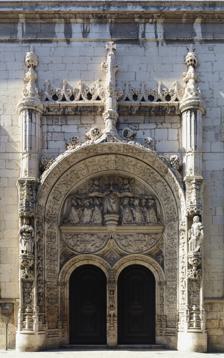
Building: Church of Nossa Senhora da Conceição Velha
Country: Portugal
Year built: 1770
Church in Lisbon, Portugal Church of Nossa Senhora da Conceição Velha (Old) Church of Our Lady of the Conception Igreja de Nossa Senhora da Conceição Velha The portal of the church Church of Nossa Senhora da Conceição Velha Location of the church in the municipality of Lisbon 38°42′32″N 9°8′3″W / 38.70889°N 9.13417°W / 38.70889; -9.13417 Location Lisbon , Greater Lisbon , Lisbon Country Portugal Denomination Roman Catholic History Dedication Nossa Senhora da Conceição Architecture Architect(s) Francisco António Ferreira Style Renaissance , Manueline , Gothic Specifications Length 24.42 m (80.1 ft) Width 19.75 m (64.8 ft) Administration Diocese Diocese of Lisbon The Church of Nossa Senhora da Conceição (Portuguese: Igreja de Nossa Senhora da Conceição Velha ) is a church in the civil parish of Madalena , in the municipality of Lisbon . The Church of Conceição dos Freires, or Conceição Velha, (known as the Church of the Misericórdia ) was not included in the original plans to reconstruct the Lisbon riverfront, even though it was partially ruined. Instead, King Joseph gave the monks from the Church of Nossa Senhora da Conceição (which was destroyed) the location of the Misericórdia church, and ordered Pombaline architect Francisco António Ferreira (with the collaboration of Honorato José Correia) in 1770, to rebuild the structure. Once renovations were completed, the clerics of the Conceição, re-occupied the rebuilt Misericórdia Church, and the Brotherhood of the Misericórdia was transferred to the (formerly Jesuit ) Church of São Roque. Francisco António Ferreira, also known as o Cangalhas , reused the lateral entrance, central column, two Manueline windows, the relief of the Misericórdia, and Chapel of the Holy Sacrement, as the new entrance. With this, he reoriented the temple, whose southern entrance became the principal, and the lateral chapel became the presbytery. The main facade, crowned by triangular pediment, is marked by an ornate Manueline portico, with a tympanum that includes the Virgin of the Misericórdia, and figures of nobles and religious clerics. Flanked by comparable Manueline-style windows, the whole group has semblances to the Monastery of the Jerónimos. History A 1598 sketch of the vicinity of the Lisbon Cathedral, identifying the Church of Nossa Senhora da Conceição Velha The encapsulated space of the old Church of the Conceição dos Freires, in the modern streets of Lisbon In 1498, the Confraria da Misericórdia ( Brotherhood of the Misericórdia ) was instituted, under the initiative of Eleanor of Viseu and friar Miguel Contreiras (approved by King Manuel and confirmed by Pope Alexander VI ). The new institution was transferred a chapel in the cloister of the Sé Cathedral of Lisbon . In 1502, after transferring the title of the Hermitage of Restelo to the Order of Saint Jerónimo , King Manuel traded to the Order of Christ the Casa da Judiaria Grande ( Great House of the Jewry ), a synagogue situated in Vila Nova (which was between Rua dos Fanqueiros and Rua da Madalena ). The victorious Christians then rebuilt and consecrated the new church to Our Lady of the Conception ( Portuguese : Nossa Senhora da Conceição ), then known as the Church of the Conceição dos Freires , later known as the Conceição Velha (in deference to the Church of Nossa Senhora da Conceição Nova , which was built along the Rua Nova dos Ferros ). At the time, it was called the Church of the Misercórdia . In 1516, Manuel ordered the publication of a compromise with the Santa Irmandade da Misericórdia for the building of the church. At the time, the building was carved into stone with a vaulted ceiling decorated with regal and sacred emblems and supported by marble pillars, dividing the structure into three naves. The presbytery was located in the east, in line with the main portico (from plans and sketches dating from the 1755 earthquake). In the south was a door, flanked by sculpted pilasters and three windows (one on the left and the others on the right). The cornice was surmounted by a larger lintel , and on either side was a tower (the western one called Escrivaninha ), all of which was detailed in the gravura de Leyden ("Leyden etchings"). Erected alongside the building was the Casa da Misericórdia , centre of the local hospital, orphanage, registry, house of the dispatch, offices and courtyard. A letter from King John III dated 1533, permitted the construction of an entablature which the Church's ombudsman and the local Brotherhood of the Misericórdia had planned (and later had received consent from the municipal government for its construction). On 25 March 1534, this construction was completed, resulting in the Manueline -era entrance, and the installation of the Brotherhood, from an inscription that was hoisted on the north portico (today located in the Carmo Museum). King Sebastian , with the endorsement of Cardinal Henry , established the ecclesiastical parish of Nossa Senhora da Conceição in 1568. In 1576, the Misericórdia instituted the tradition of inscribing on the main porticos of its buildings, images of the Virgin Mary, with the Pope, Cardinal and Bishop to the right, along with clerics; while on the left, an image of the King, Queen and other representatives/dignitaries. In 1594, the main portal was covered, with the addition of the orphanage, at the same time Simõa Godinho ordered the construction of a chapel, to be donated to the Misericórida, along with his earthly possessions. A small doorway was opened in 1598 along the northern facade. Documents from Lisbon in 1626, described an aromatic spice and flower market on the southern staircase. During this year, another double archway was opened, which included an image of Nossa Senhora do Pópulo ( Our Lady of the People ). A 1659 Lisbon plan, illustrated by João Nunes Tinoco, depicts a narrow churchyard fronting the south facade. During the second half of the 17th century, an organ was executed under the direction of Father Francisco de Santo António. In August 1670 the altarpiece was ordered for the church by the Misericórdia's ombudsman, the Marquess of Marialva, the first to use twisted columns in the city of Lisbon. In 1684, a new collection/orphanage was established in the east wing of the church. Father Agostinho de Santa Maria, writing in 1721, indicated that the "old" south gate, with double arches, had a grande arch with the image of Nossa Senhora da Misericórdia . In 1729, the presbytery roof was painted by Brás de Oliveira Velho and António Pimenta Rolim. On 1 November 1755, the Lisbon earthquake partially destroyed the Church, resulting in the destruction of part of the vaulted-ceiling and a belfry over the lateral doorway. A fire, which was triggered after the event, consumed the orphanage, except the chapel of the Holy Sacrament (the former Chapel of D. Simôa), and altarpiece of the Chapel of the Holy Christ of Padecentes. The church of Conceição dos Freiras was also ruined, making its reconstruction non-viable owing to the new city plan. In 1768, from a letter of D. José, the Brotherhood of the Misericórdia, installed themselves in the Church of São Roque, which became vacant after the expulsion of the Jesuits. The former-Church of the Misericórdia was then reconstructed with a new orientation, reusing the materials and some of the structures, under the direction of Francisco António Ferreira and Honorato José Correia in 1770. The chapel of the Holy Sacrament was transformed into presbytery, and the south portico was transformed into the principal doorway, resulting in a re-orientation of the nave along a north to south access. The nuns of the Order of Christ, transferred to the new church following its reconstruction, bringing with them the patron saint, Nossa Senhora da Conceição and its denomination of Conceição Velha . At the end of the 18th century, the stone group of the tympanum was encased in glass and illuminated. Sometime between 1818 and 1880, the historical of the Misericórdia was removed and substituted for a grated window; the figure was moved to chapel with appropriate altar, that was painted and gilded. By 1834, the religious orders were abandoned and the church uninhabited. Around 1837, the church was under threat of being sold, to be destroyed and replaced with commercial/residential buildings. In 1880, the Brotherhood of Leigos, which managed the church completed a public restoration of the sculptures in the tympanum, cleaning the paint that covered the figures. Republic Between 1936 and 1940, the vicar and Brotherhood of Santa Cruz dos Passos, informed the public of the necessity of completing restoration work on the church and its annexes, due to water infiltration, that was ruining the coverings, corners, stucco and wood frames. The groups solicited the DGEMN Direcção-Geral de Edifícios e Monumentos Nacionais ( General-Directorate for Buildings and National Monuments ) in order to make the necessary repairs; the DGEMN first intervened in 1938, with the repair of the gutter and the raising of the front walkway to the church. This was followed in 1942 by the repair of the steps and railings to the altars; the replacement of the wood floors, stone and tiles; the cleaning of the building's exterior stonework; and plastering joints. These suggestions were followed in 1946–47, by similar calls by the Brotherhood, referring to the deterioration of the main portal and sacristy. In addition, there were references to deteriorating windows, falling stucco from the vaulted-ceiling and degradation of the skylight in the choir. But, even as the DGEMN intervened in 1947, the church's condition worsened the following year, with rainfall that invaded the church, and a broken pipe in the sacristy, that resulted in the rotting of the wood floors that had to be replaced. In 1952, there was an inventory of the images in the Church: at the time there existed 40 figures in wood and stone, located in various niches and altars in the sub-choir, nave, presbytery and dependent annexes. Considering the condition of the structure, it was determined that the organ, should be removed from the site and installed in the Church of Freixo de Espada-à-Cinta. But, still, water infiltration and humidity continued to degrade the pavement and stonework of the presbytery. In 1954, the tiles were repaired, which included the consolidation and painting of the Chapel of Senhor dos Passos , repair of the walls, ceilings and access corridor towards the Rua dos Bacalhoeiros . Similar repairs were completed in 1955, including the painting of the doors, re-plastering the interior and exterior surfaces, and new wood floors in the sacristy. The roof was repaired between 1965 and 1967. Yet, in 1959, the Prior denounced the state of degradation in the sacristy, the access corridor towards the Rua dos Bacalhoeiros and the floor in the presbytery. The DGEMN, then, substituted the wood floor in the presbytery for stone; resurfaced the walls of the corridor access and sacristy's vestibule; oil painted the doors, panels and ceilings; cleaned the arcade; and painted the walls with water-based paints and an insulator. Ten years later, there was a need for a technical visit, owing to rainfall seepage in various locations throughout the church. The building was fully connected to the electrical grid in 1964. In 1966, there was a revision of the interior plastering, repair and conservation of the principal doorways. Later, in 1968, with a drive to make the building "fire safe", the exterior door was restored; a new assessment of the electrical installations was completed; installation of fire extinguishers; and the cleaning, removal of dust and bird feces was completed, and the building was resealed with silicone where needed. There was a partial renovation of the electrical installations in 1969; re-touches of the plaster, filling of cracks and repair of joints, as well as the installation of a sound system. In 1970, the skylight was repaired; improvements made to the electrical system were made in order to install a projector; reconstruction of the wood structures and stuccoing of the ceilings; construction of hydraulic rigging and screed in the pavement; painting of the walls with water-based paints. There was a proposal by the LNEC and IJF to study the area in order to treat the deteriorating stonework at the end of the 1970s. But, in 1978, the facade panel was partially destroyed through the restoration attempts of the IJF. By the end of 1979, there was a further reassessment of the roofing in the registry, altar and lateral chapels for repairs; demolition and reconstruction of the framework and pavement of the lateral chapels; substitution and assessment of the zinc eaves troughs and flaps; and repair and cleaning of the roof. In 1980, 1981 and 1982, there were further repairs to the ceiling of the presbytery and staircase of the choir; substitution of the zinc flap edges and tile flooring. In 1980, the LNEC realized a study of the stone, for signs of degradation based on physical, chemical and petrographic assessments. These investigations were followed, in 1983, by conservation and cleaning of the facade, using hydraulic hoses to remove the dirt, accompanied by hard-bristle brushes and soft sponges. In 1984, the DGEMN, demolished and reconstructed the firewall with plaster and whitewash; chipping away the plaster facade and replacing it with new plaster of mortar, whitewashing the completed surface; repair and replacement of the pavement of the choir; replacement of the ceiling plaster, paint and window grills; varnishing the doors; substitution of glass; cracks and joints were grouted in the facade, with new stone replacing older rock, which was removed and replaced. In 1986, there were repairs to the roof and the cleaning of gutters and downspouts. On 8 April 1998, a map of risks was elaborated by the DGEMN, in order to assess the condition of the property. On 22 August 2006, feedback from the DRCLisboa indicated their willingness to the classify the church as a Zona Especial de Proteção ( Special Zone of Protection ) along with the Castle of São Jorge , and remainder of Lisbon's historical walls, the Pombaline Lower Town , and several other properties already classified within the church's vicinity. The Conselho Nacional de Cultura ( National Council on Culture ) proposed that the definition be shelved on 10 October 2011. A dispatch from the director of the IGESPAR a week later (18 October) agreed with the feedback, and requested new definitions be elaborated for the ZEP. Architecture Detail from the tympanum, showing the signette of the Misericórdia A lateral window flanking the main portico The church is located in the "ravine" area of the Pombaline Lower Town , flanked by buildings of comparable height and facing the street. It is implanted with close to many of comparable historic buildings and monuments, such as the Sé Cathedral of Lisbon , Casa dos Bicos and Praça do Comércio . The primitive church was located in this location, was the second largest Manueline temple in Lisbon, only second to the Monastery of Santa Maria de Belém (the Jerónimos ). Exterior The church consists of two juxtapositioned rectangular spaces, comprising a single nave and presbytery , with sacristy abutting, storage spaces, lateral courts and corridor. The horizontal articulated volumes and differently covered with tile. The frontispiece , which faces the south, consists of corner pilasters crowned by a triangular pediment , with a tympanum marked by elliptic oculus . The portico is framed by Manueline decoration, with double arched doors with niche, framed by relief pilasters, ornamentally decorated, with the sculptures of the Anjo da Anunciação ( Angel of the Annuciation ) and Virgem ( Mary ) in niche, united by Roman arch and flourishes in the jambs. Above this is a lintel, surmounted by two armillary spheres and cross of the Order of Christ. In the tympanum, in low relief is the figure of Nossa Senhora da Misericórdia ( Our Lady of the Misericórdia ). Lateral windows, framed by segmented columns, complete the facade, with a lot of decoration, including images of the saints. The Manueline elements concentrated on the principal facade are reconstructed from the ruins of the lateral (south) facade of the Church of the Misericórdia, destroyed during the 1755 Lisbon earthquake, and were re-used for this project. Primarily, these elements were the decorations in the internal faces of the portico (the urns, medallions, masks, cornucopias, fantastical animals, sphinxes and birds), the vegetal forms (leaves, flowers) and zoomorphic elements (birds, dragons and dogs). Portico The portico is marked by two sculpted pilasters, comprising a large arch, surmounted by a slim canopy, containing two minor arches of the same profile. Rising from a simple base, but multifaceted barrel, the pilasters are tri-faceted, with by middle-relief decoration and statuary. In the internal faces, include six kneeling cherubs facing the doorways. Meanwhile, in the exterior facetes there are various decorative elements, that include urns, fantastical animals, heads of angels, badges, cornucopias, medallions and other stylized vegetal elements, dominated by two niches on either side. These two niches, with corbels and canopies, contain figures of the Angel Gabriel (on the right) and the Virgin Mary (on the left), with the pilasters above the niches, semi-circular and striated, extending into pinnacles, surmounted by armillary spheres. These pilasters are united above the main portico, by a line of vegetal decoration that frames the periphery of the doorway. The outside of the main arch is decorated with rolling phytomorphic acanthus , which rise to the center forming a small canopy with the royal coat-of-arms, crowned with a garland and strut cross of the Order of Christ, dividing the capstone. The internal archivolt, is carved with flourishes of vegetal elements that extend to the base of the inner archivolt. The double-arch is delimited externally by columns and rectangular frames, and decorated with phytomorphic motifs. The pillar dividing the two arches includes a small niche with the image of Justiça , or alternately, the Archangel Michael , holding a scale in his right arm and sword in his left, and decorated with geometric shapes. The tympanum has two registers. On the first there are two inverted semi-circles with decorations (urns, cornucopias and animal figures). Tangent to the arches of the doorways are medallions with classical bust, while on the periphery there are relief imagery. The second register, semi-circular, holds a sculptured group of figures that represents the classical Misericórdia symbol, or Mater Omnium , over a frieze with elevated platform consisting of semi-circular dietes. On this platform is the Virgin Mary, secured by two angels, over figures representing Pope Alexander VI , Father Miguel Contreiras, a bishop and cardinal (all on the right), and Queen Eleonor, King Manuel and two prelated (on the left). The windows that flank the portico also follow the same motifs, decorated in vegetal motifs, with pillars that extend to pinnacles and surmounted by a flower. The lateral pillars are candelabra in nature, sculpted with ropes and vegetal elements, over bases decorated with zoomorphic and vegetal elements, and frieze of foliage. In each jamb is a niche, with vegetal corbels and zoomorphic lintels, with the images of Santo André and São Tiago (on the right) and São Bartolomeu and São Jerónimo (on the left). Interior The presbytery and architectural facade, showing the three stories, with doors, sculptures of Peter and Paul and windows The medallion in the main nave, showing an angel lancing a dragon, the Virgin Mary and God surrounded by cherubs The singular nave consists of a high-choir over stone pillars, a sillar of marble azulejo tile and stucco vaulted-ceiling. In addition, there is a baptistery, to the left of the altar, six lateral chapels and raised pulpit to the left of the altar. The concave chapels are designed within a Roman arch, and include gilded retables , are all covered in vegetal elements. The last altar, deeper than the rest, includes imagery from the Last Supper and a ceiling painting of the Holy Spirit . A fence of wood separates the chapels from the rest of the nave. The vaulted-ceiling roof is painted with the Triumph of Our Lady of the Conception ( Triunfo de Nossa Senhora da Conceição ), and includes molded and framed elements, as well as the signet of the Virgin Mary. This figurative and symbolic ceiling, in blue, gold and ocre, depicts figures of an angel with lance killing a dragon over a globe. The Virgin is located over a lunar crescent, crowned by stars, being blessed by God, with clouds and the heads of angels filling in the rest. The main scene is framed by architectural motifs, heads of angels selectively placed in the cardinal directions, and arches forming an architectural frieze.  Outside the medallion is decorated by florians, with their centres opened to vegetable motifs (mainly leaves), with the area above the presbytery the most decorated. Here there is an inscribed "M" and crown. Between the arches are other representations: an angel with a scale in his right hand, and sword in the other; angels with flowers; angels with trumpets; the sun; and an angel guarding a thurible in its right hand, with flores surrounding the group. The three-story symmetrical altar and presbytery wall is marked by a triumphal Roman arch with pediment accessing the altar, flanked on either side by doors, two niches (with the images of Saint Peter and Saint Paul respectively) and, similarly, two windows with guardrails. Generally, the form of the presbytery has an architectural form; its design is dictated by an exterior form, which were hallmarks of many of the works of Jerónimo de Ruão, much like the presbytery of the Jerónimos Monastery . The presbytery has rhythmic marble walls with pilasters, surmounted by a vaulted-ceiling, with painted panels, guarding a gilded retable and altar with the image of Our Lady of the Conception . The rectangular sacristy, which is accessed from the northern narrow corridor, is abutted by a rectangular courtyard. The azulejos, an ornamental composition, forms the sillar in the church, consisting of bi-chromatic (cobalt blue and manganese on white). Usually nine azulejo tiles in height, the decorations include vegetal imagery (mostly flowers and/or foliage). References Notes